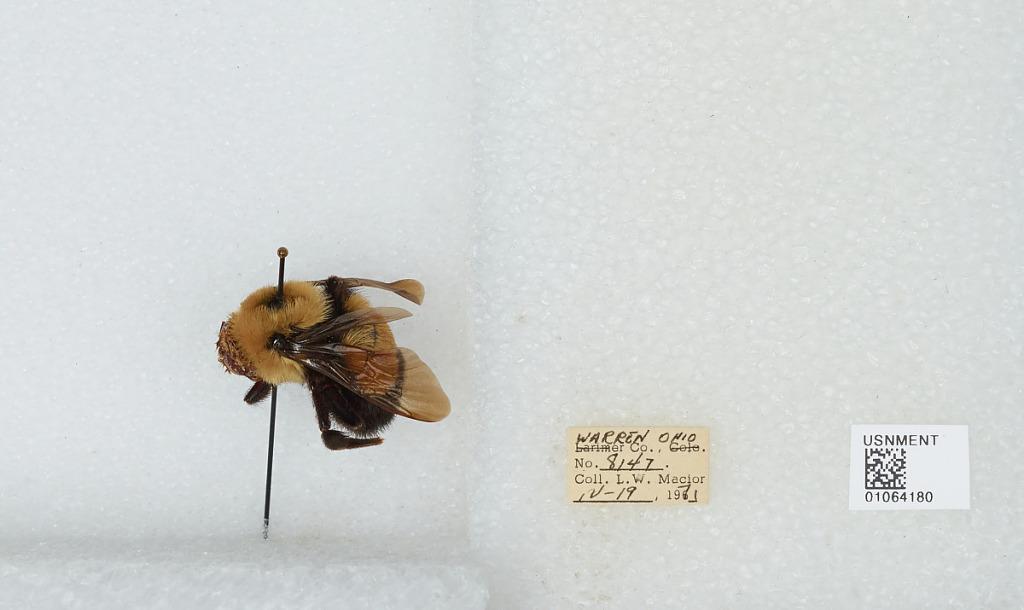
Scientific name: Bombus (Bombus) affinis Cresson
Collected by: L. Macior
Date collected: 1971-4-19
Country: United States
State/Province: Ohio
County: Warren
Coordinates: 39.4242, -84.1856